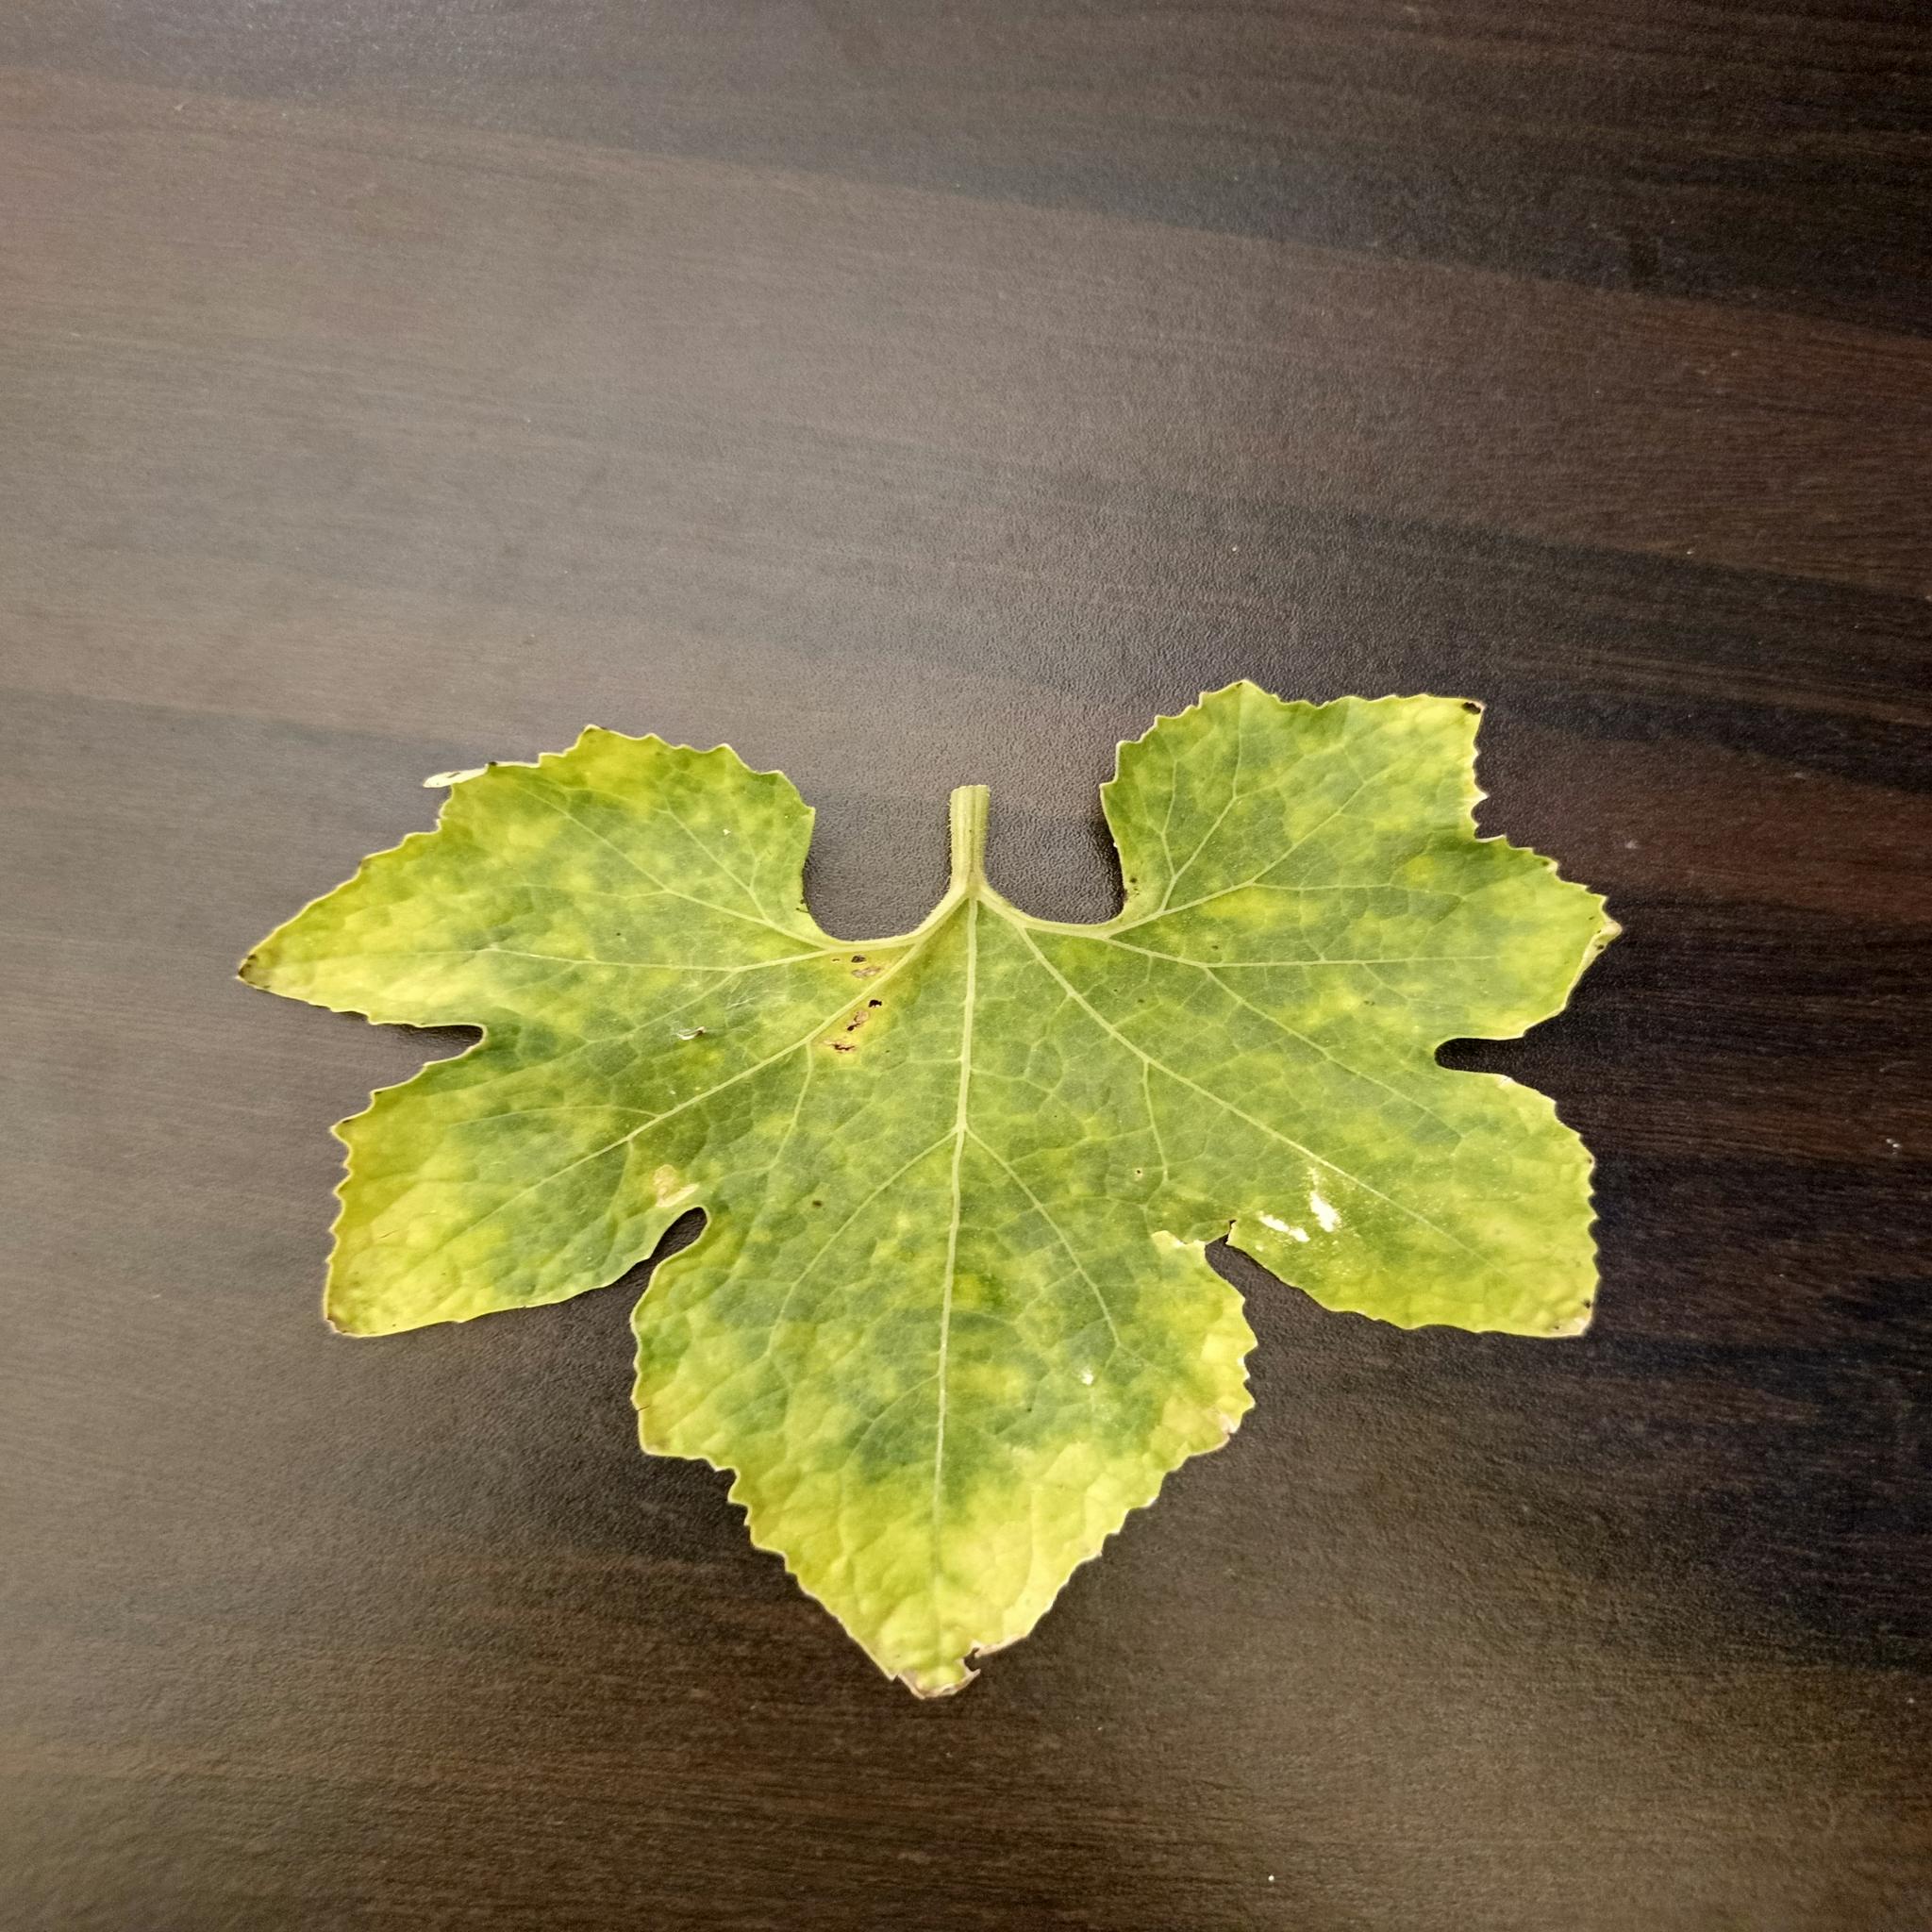
Label: Downy mildew